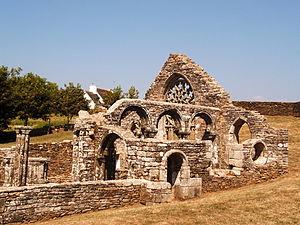
Plovan [plovɑ̃] est une commune du département du Finistère, dans la région Bretagne, en France.